Basel SBB railway station

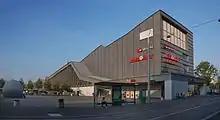
The Passarelle.

Due to the lowering of the tracks at the time of rebuilding, it was difficult to extend the station with additional tracks. On the South side, the platform system has nevertheless been augmented several times: tracks 11 and 12 have been added, the pedestrian underpass has been extended to Gundeldingen, and, in 2003, the new Passerelle was constructed to the new tracks 14 and 15. These changes, together with the introduction of a clock-face timetable in 1982 and the Rail 2000 project, achieved an increase in the station's capacity. Finally, in June 2008, the new tracks 16 and 17 went into operation.